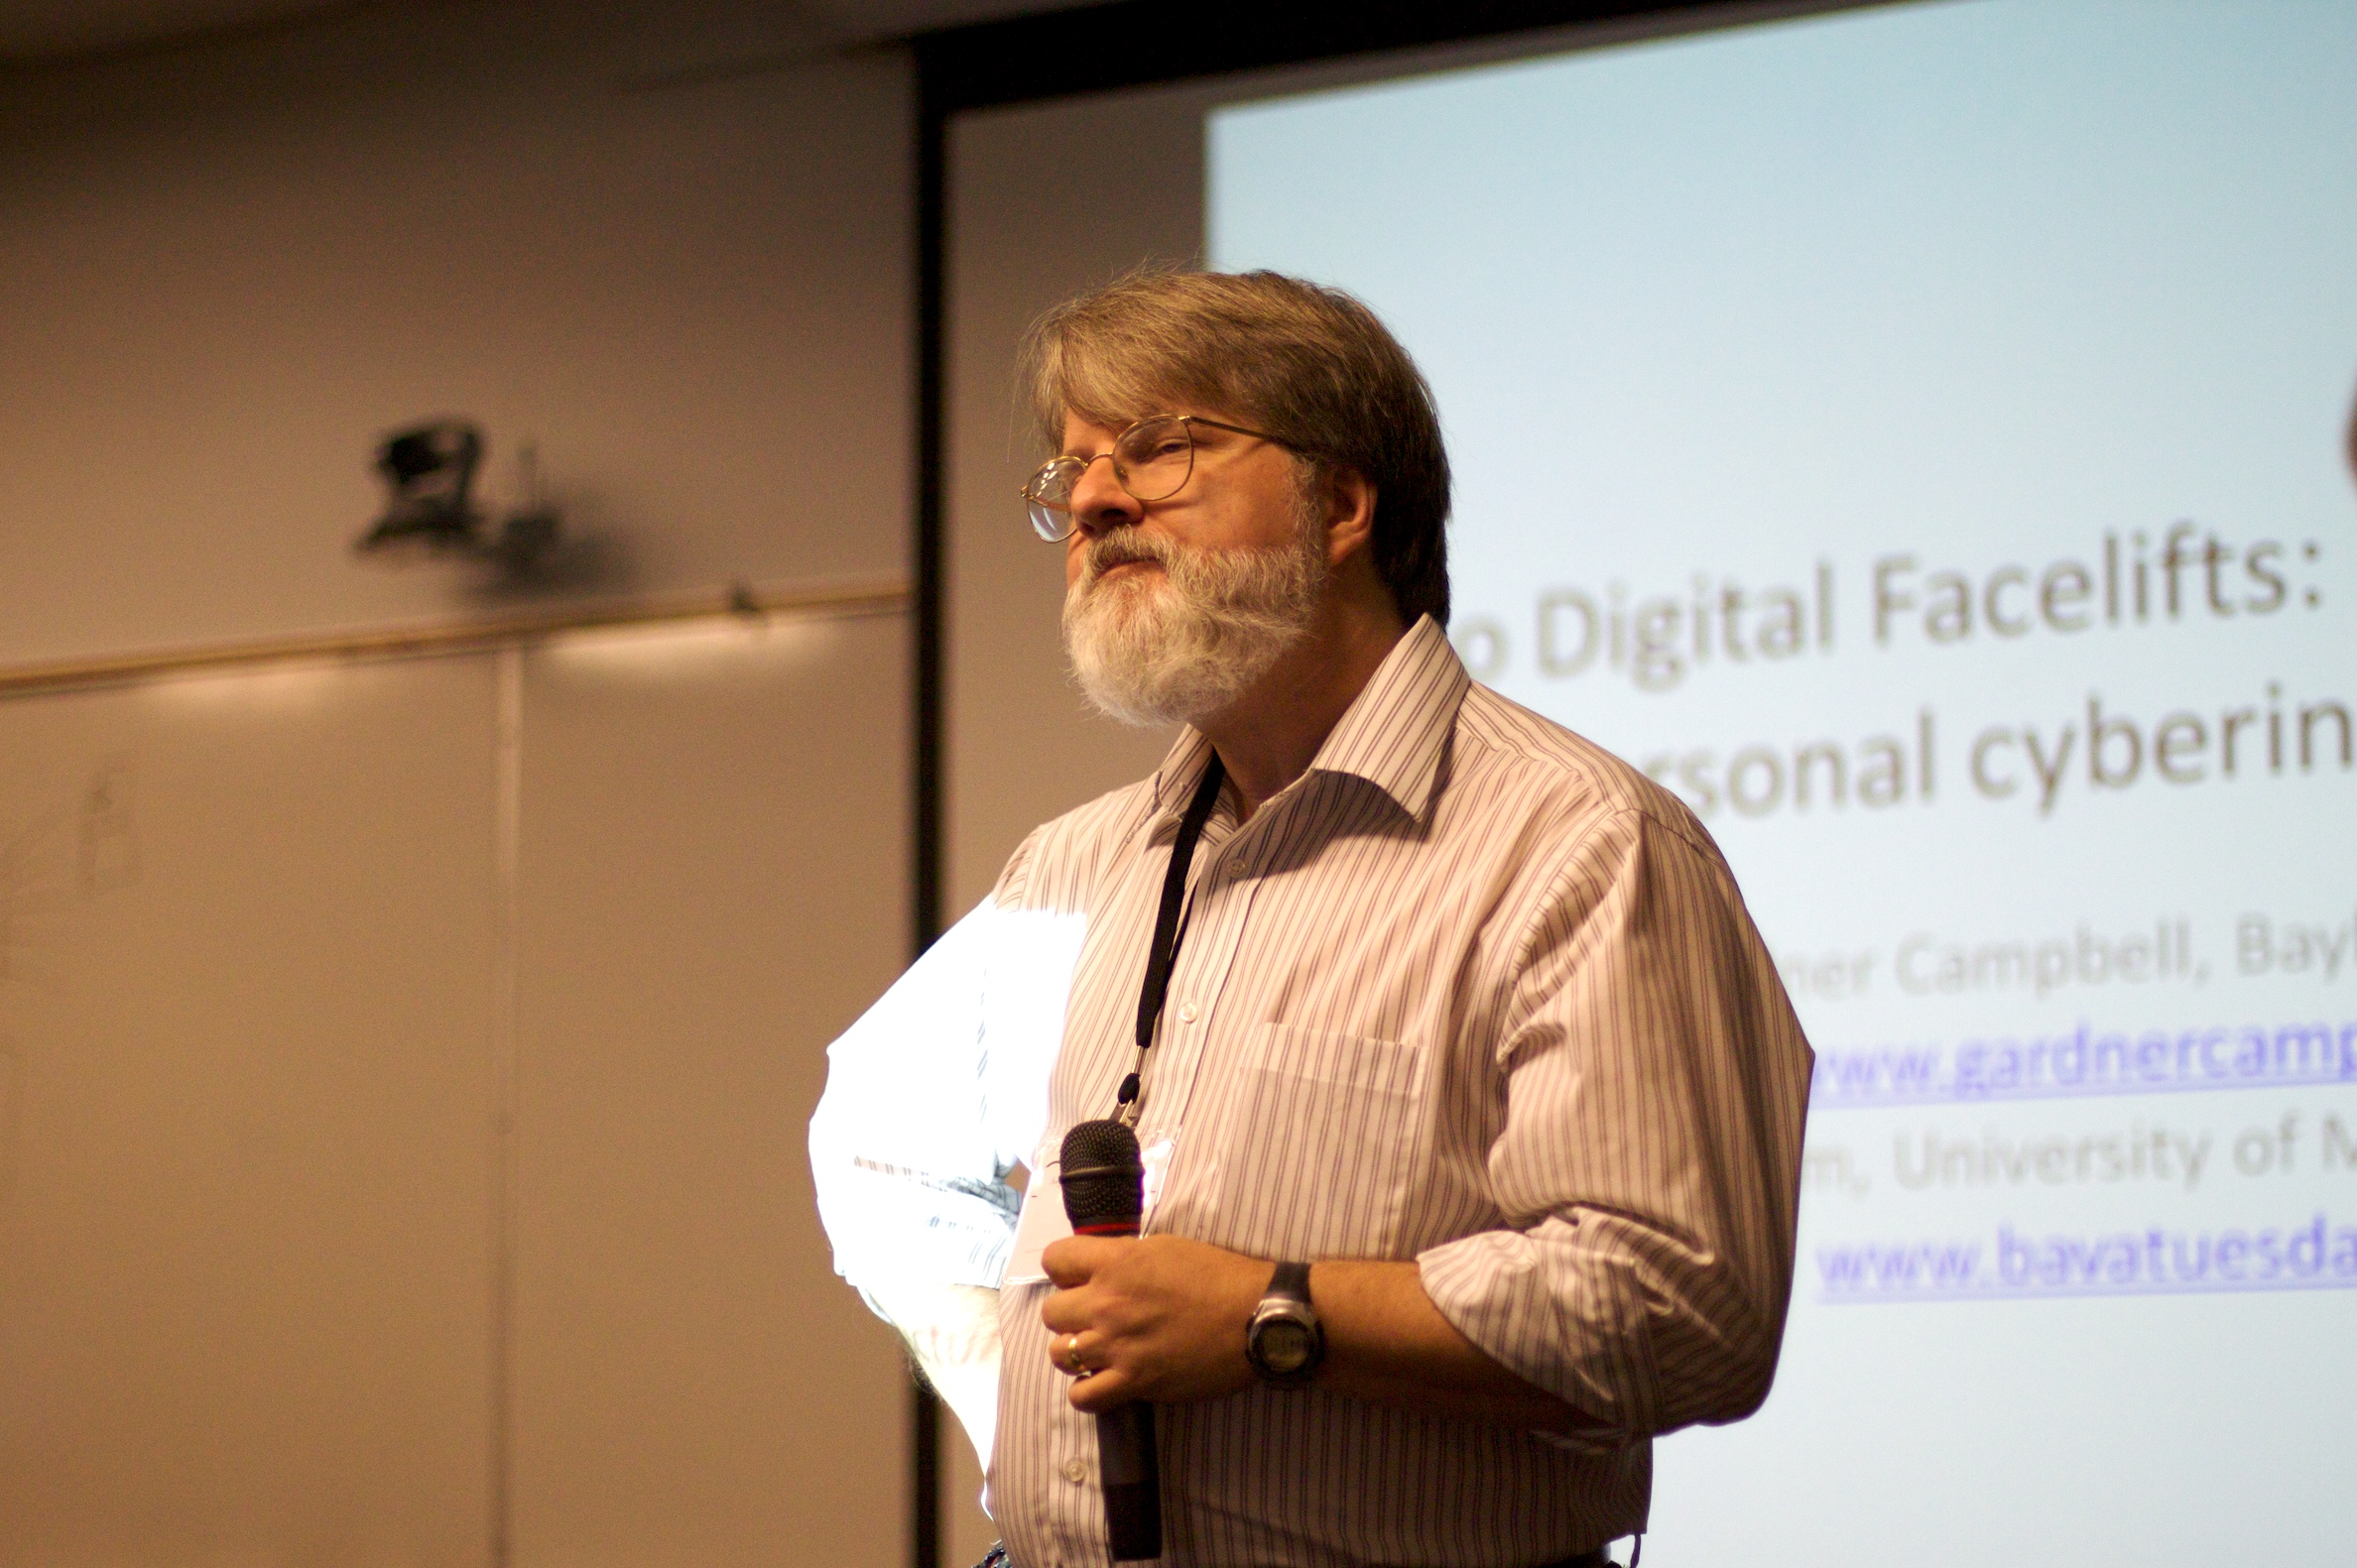
vancouver, lecture, opened09, academic conference